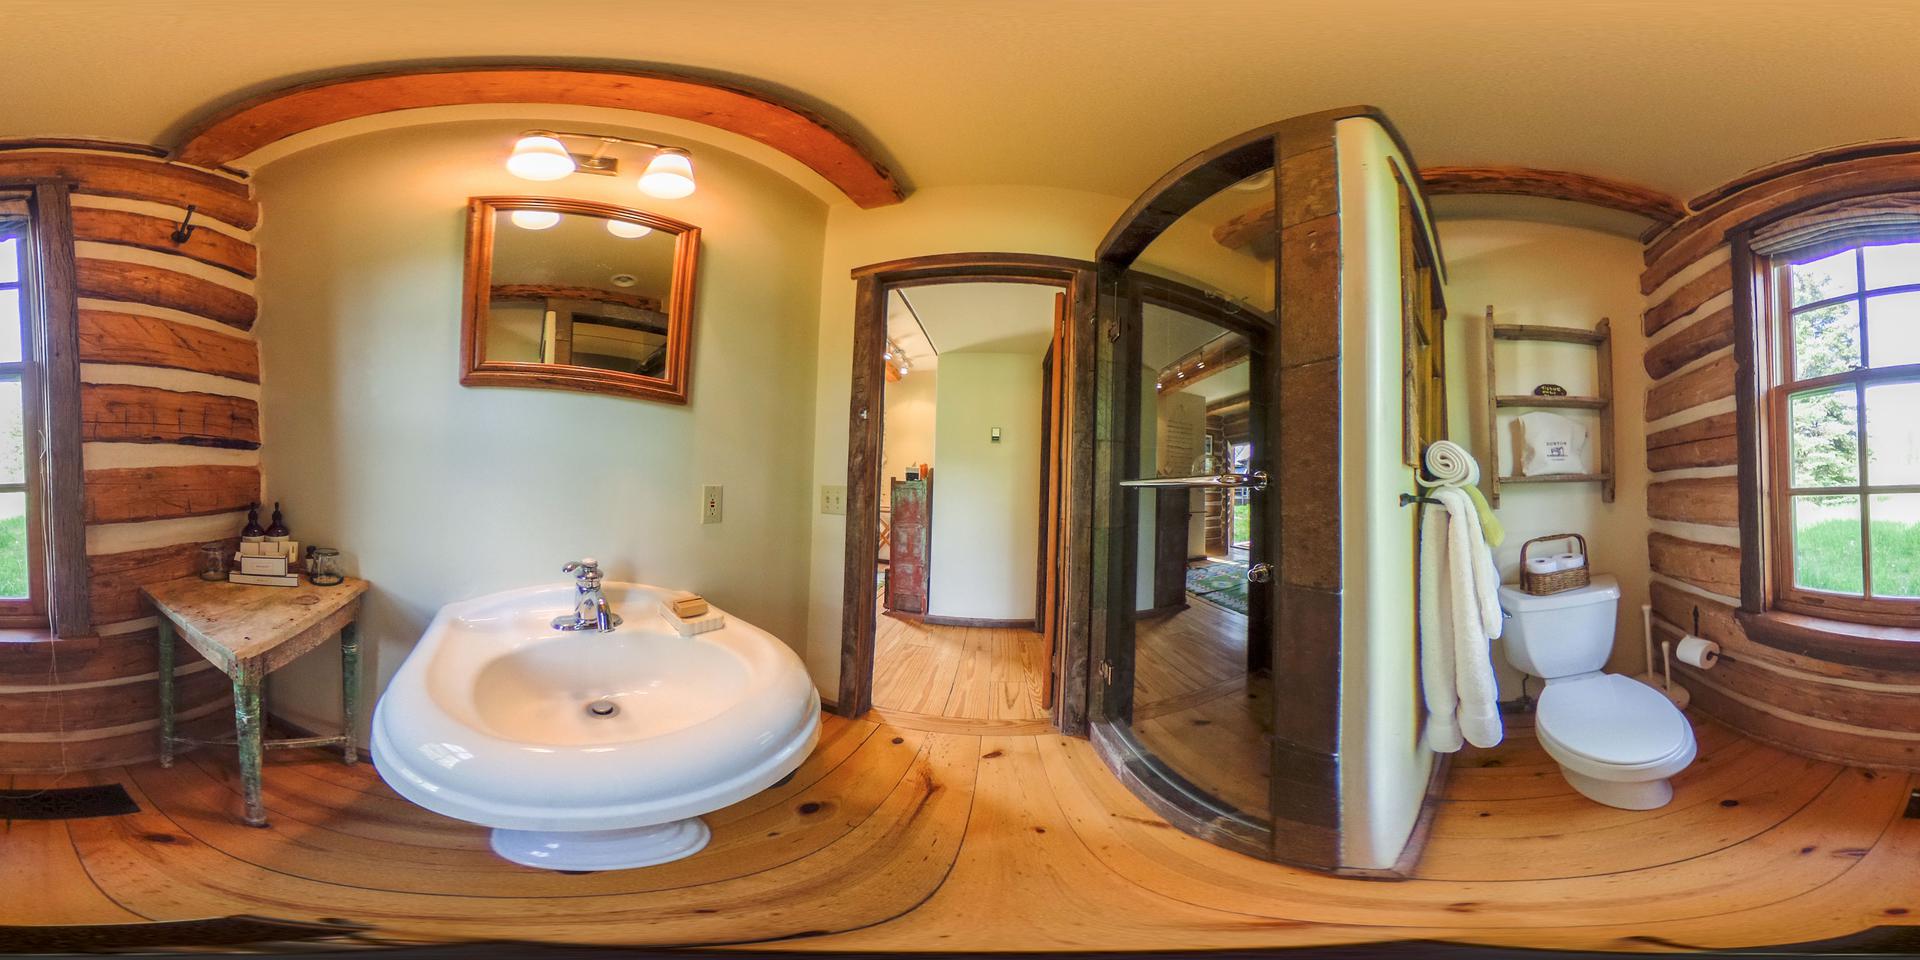
Referred object: the wooden-framed mirror above the sink

Referred object: the white pedestal sink